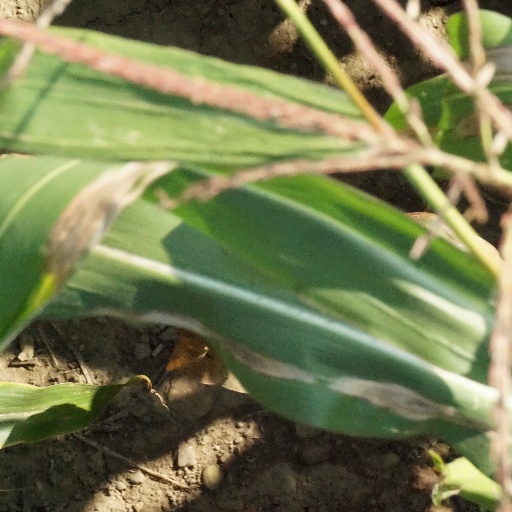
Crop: maize; corn